Moro River campaign

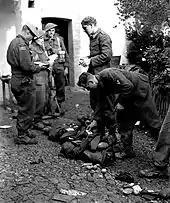
Soldiers of the Seaforth Highlanders of Canada searching German prisoners near the Moro River, 8 December 1943

On 8 December 1943, Major General Vokes devised a new plan for taking the Moro River. While the 48th Highlanders of Canada and Princess Patricia's Canadian Light Infantry resumed the assault on San Leonardo from the southwest side of the town, the Royal Canadian Regiment (RCR) would break out of the bridgehead created by the Hastings and Prince Edward Regiment, then move southwest towards San Leonardo to link up with the 48th and PPCLI. The operation was scheduled to start on the afternoon of 8 December.